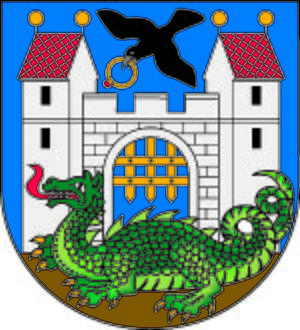
Trutnov est une ville de la région de Hradec Králové, en Tchéquie, et le chef-lieu du district de Trutnov. Sa population s'élevait à 30 234 habitants en 2020.